GeForce 4 series

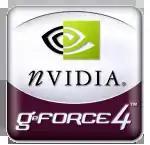
Logo

The GeForce 4 series (codenames below) refers to the fourth generation of Nvidia's GeForce line of graphics processing units (GPUs). There are two different GeForce4 families, the high-performance Ti family (NV25), and the budget MX family (NV17). The MX family spawned a mostly identical GeForce4 Go (NV17M) family for the laptop market. All three families were announced in early 2002; members within each family were differentiated by core and memory clock speeds. In late 2002, there was an attempt to form a fourth family, also for the laptop market, the only member of it being the GeForce4 4200 Go (NV28M) which was derived from the Ti line.